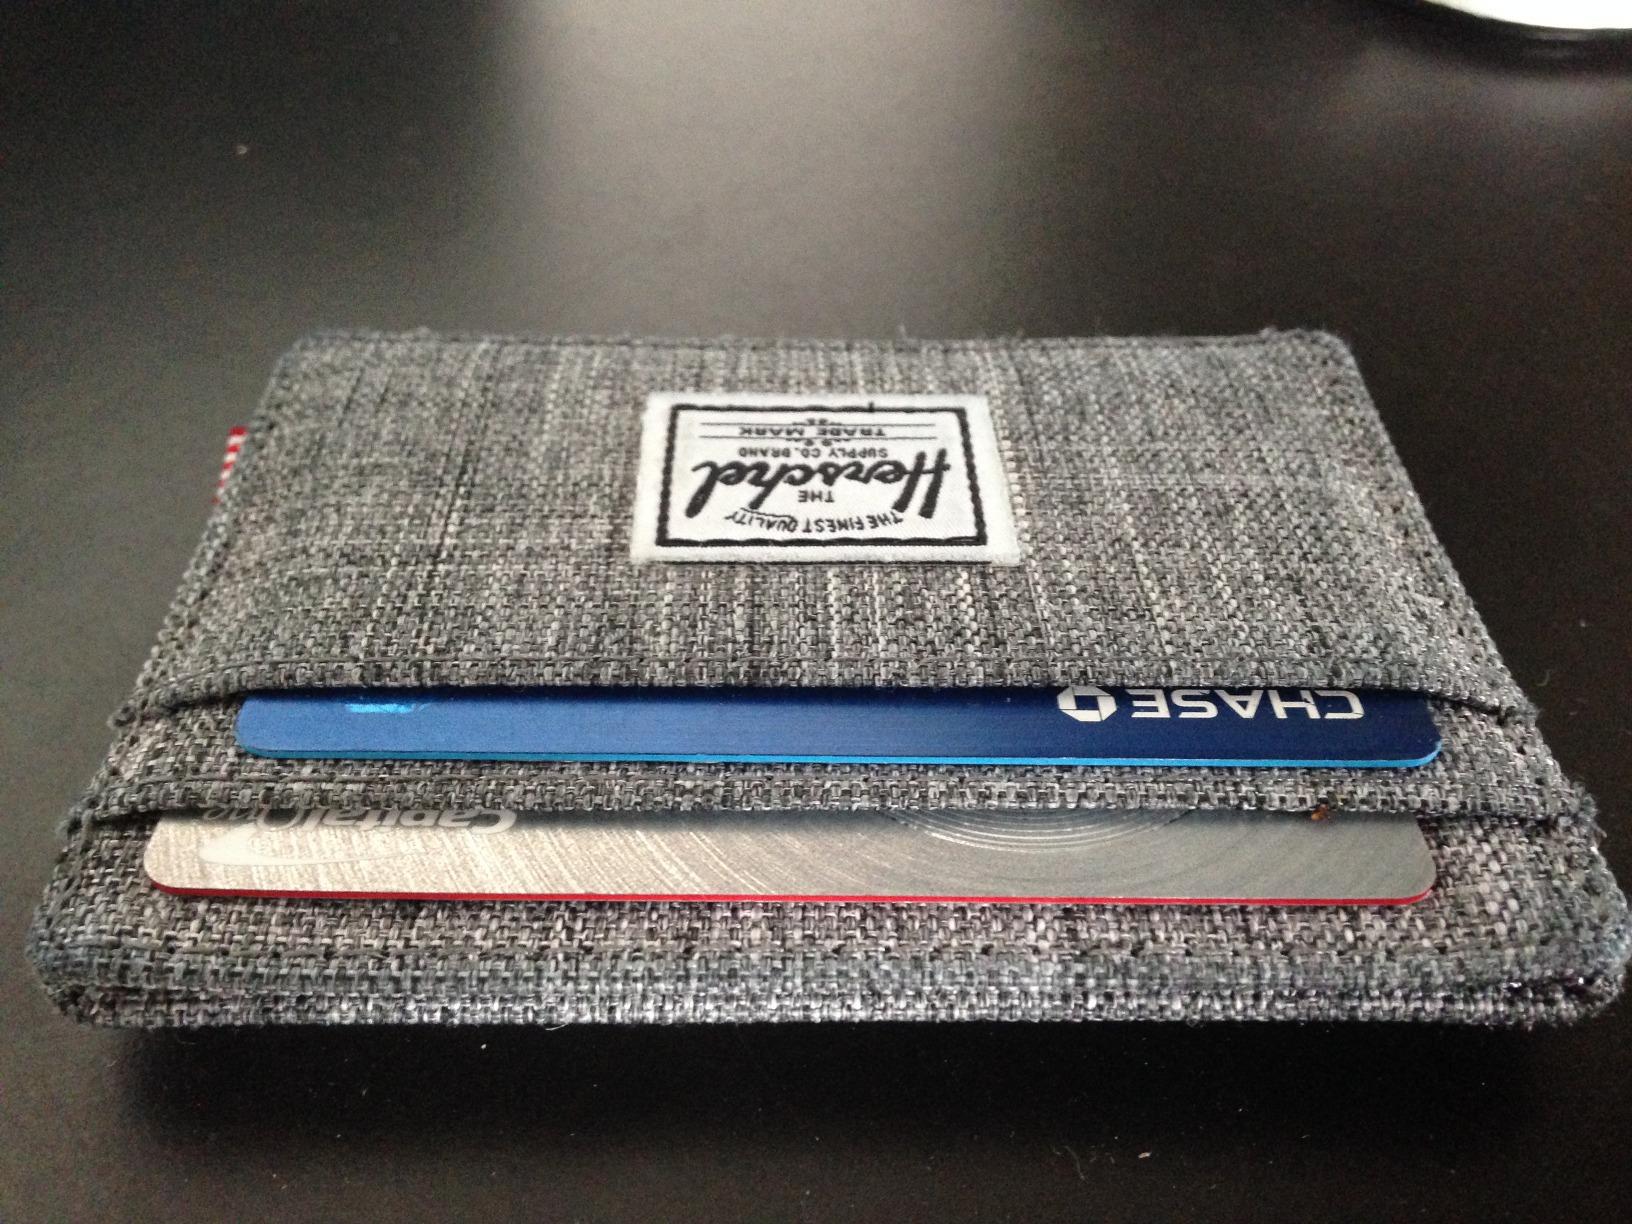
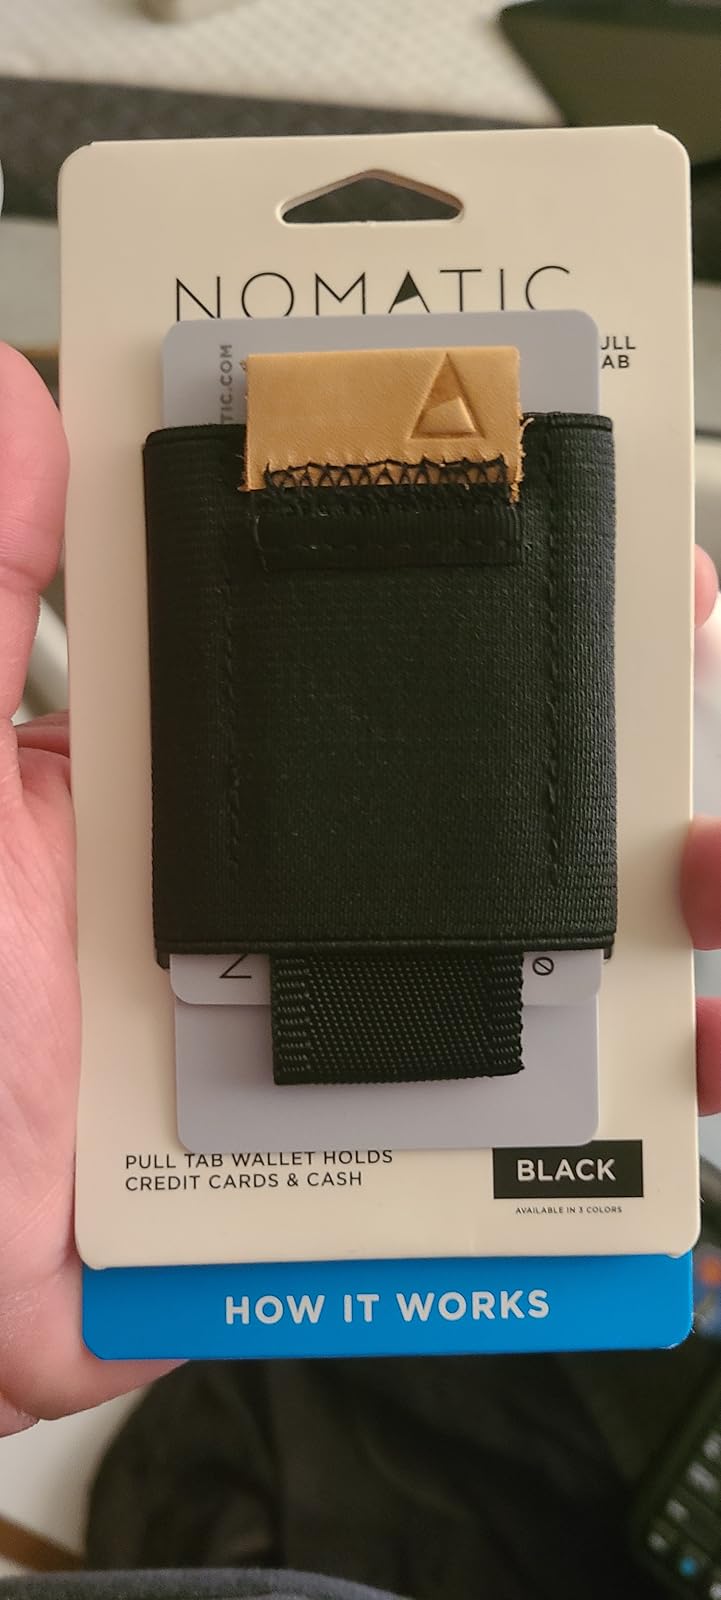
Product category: accessories_wallet
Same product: no